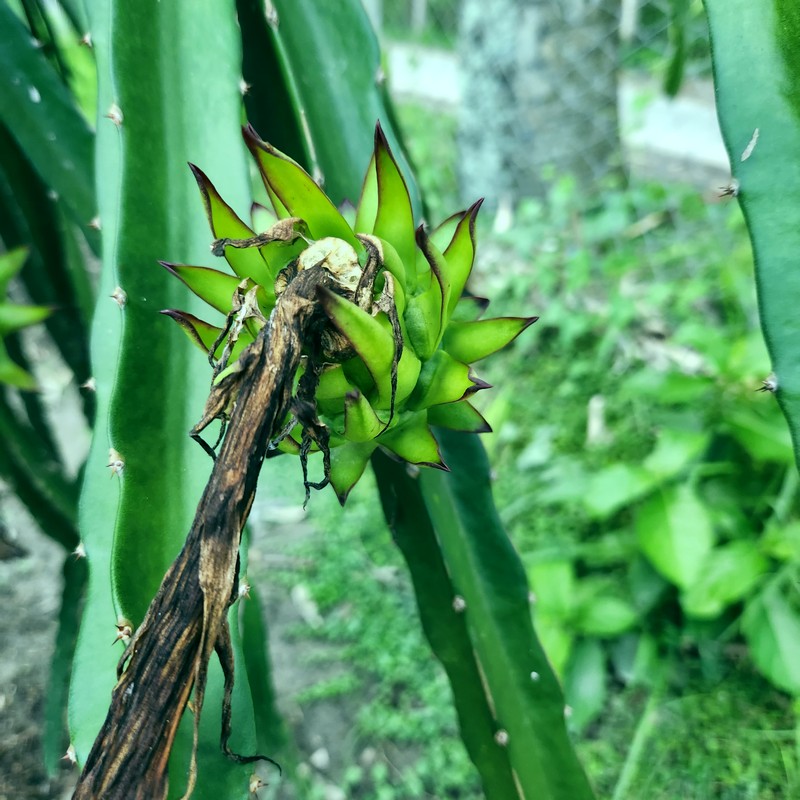
Label: Immature Dragon Fruit